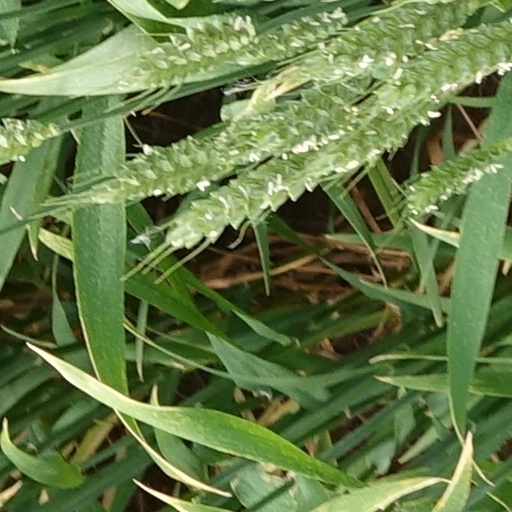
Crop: wheat